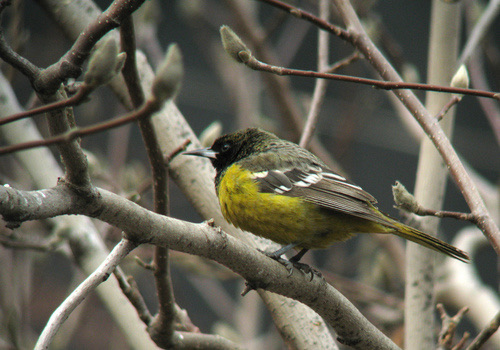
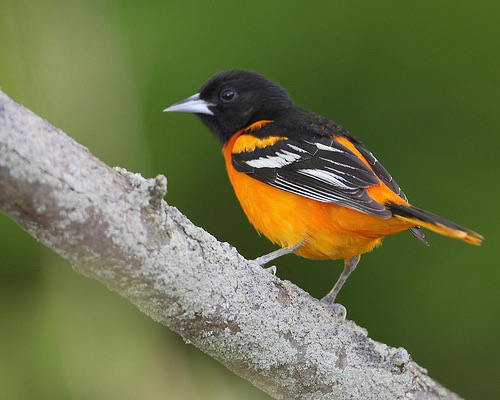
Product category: misc
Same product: yes